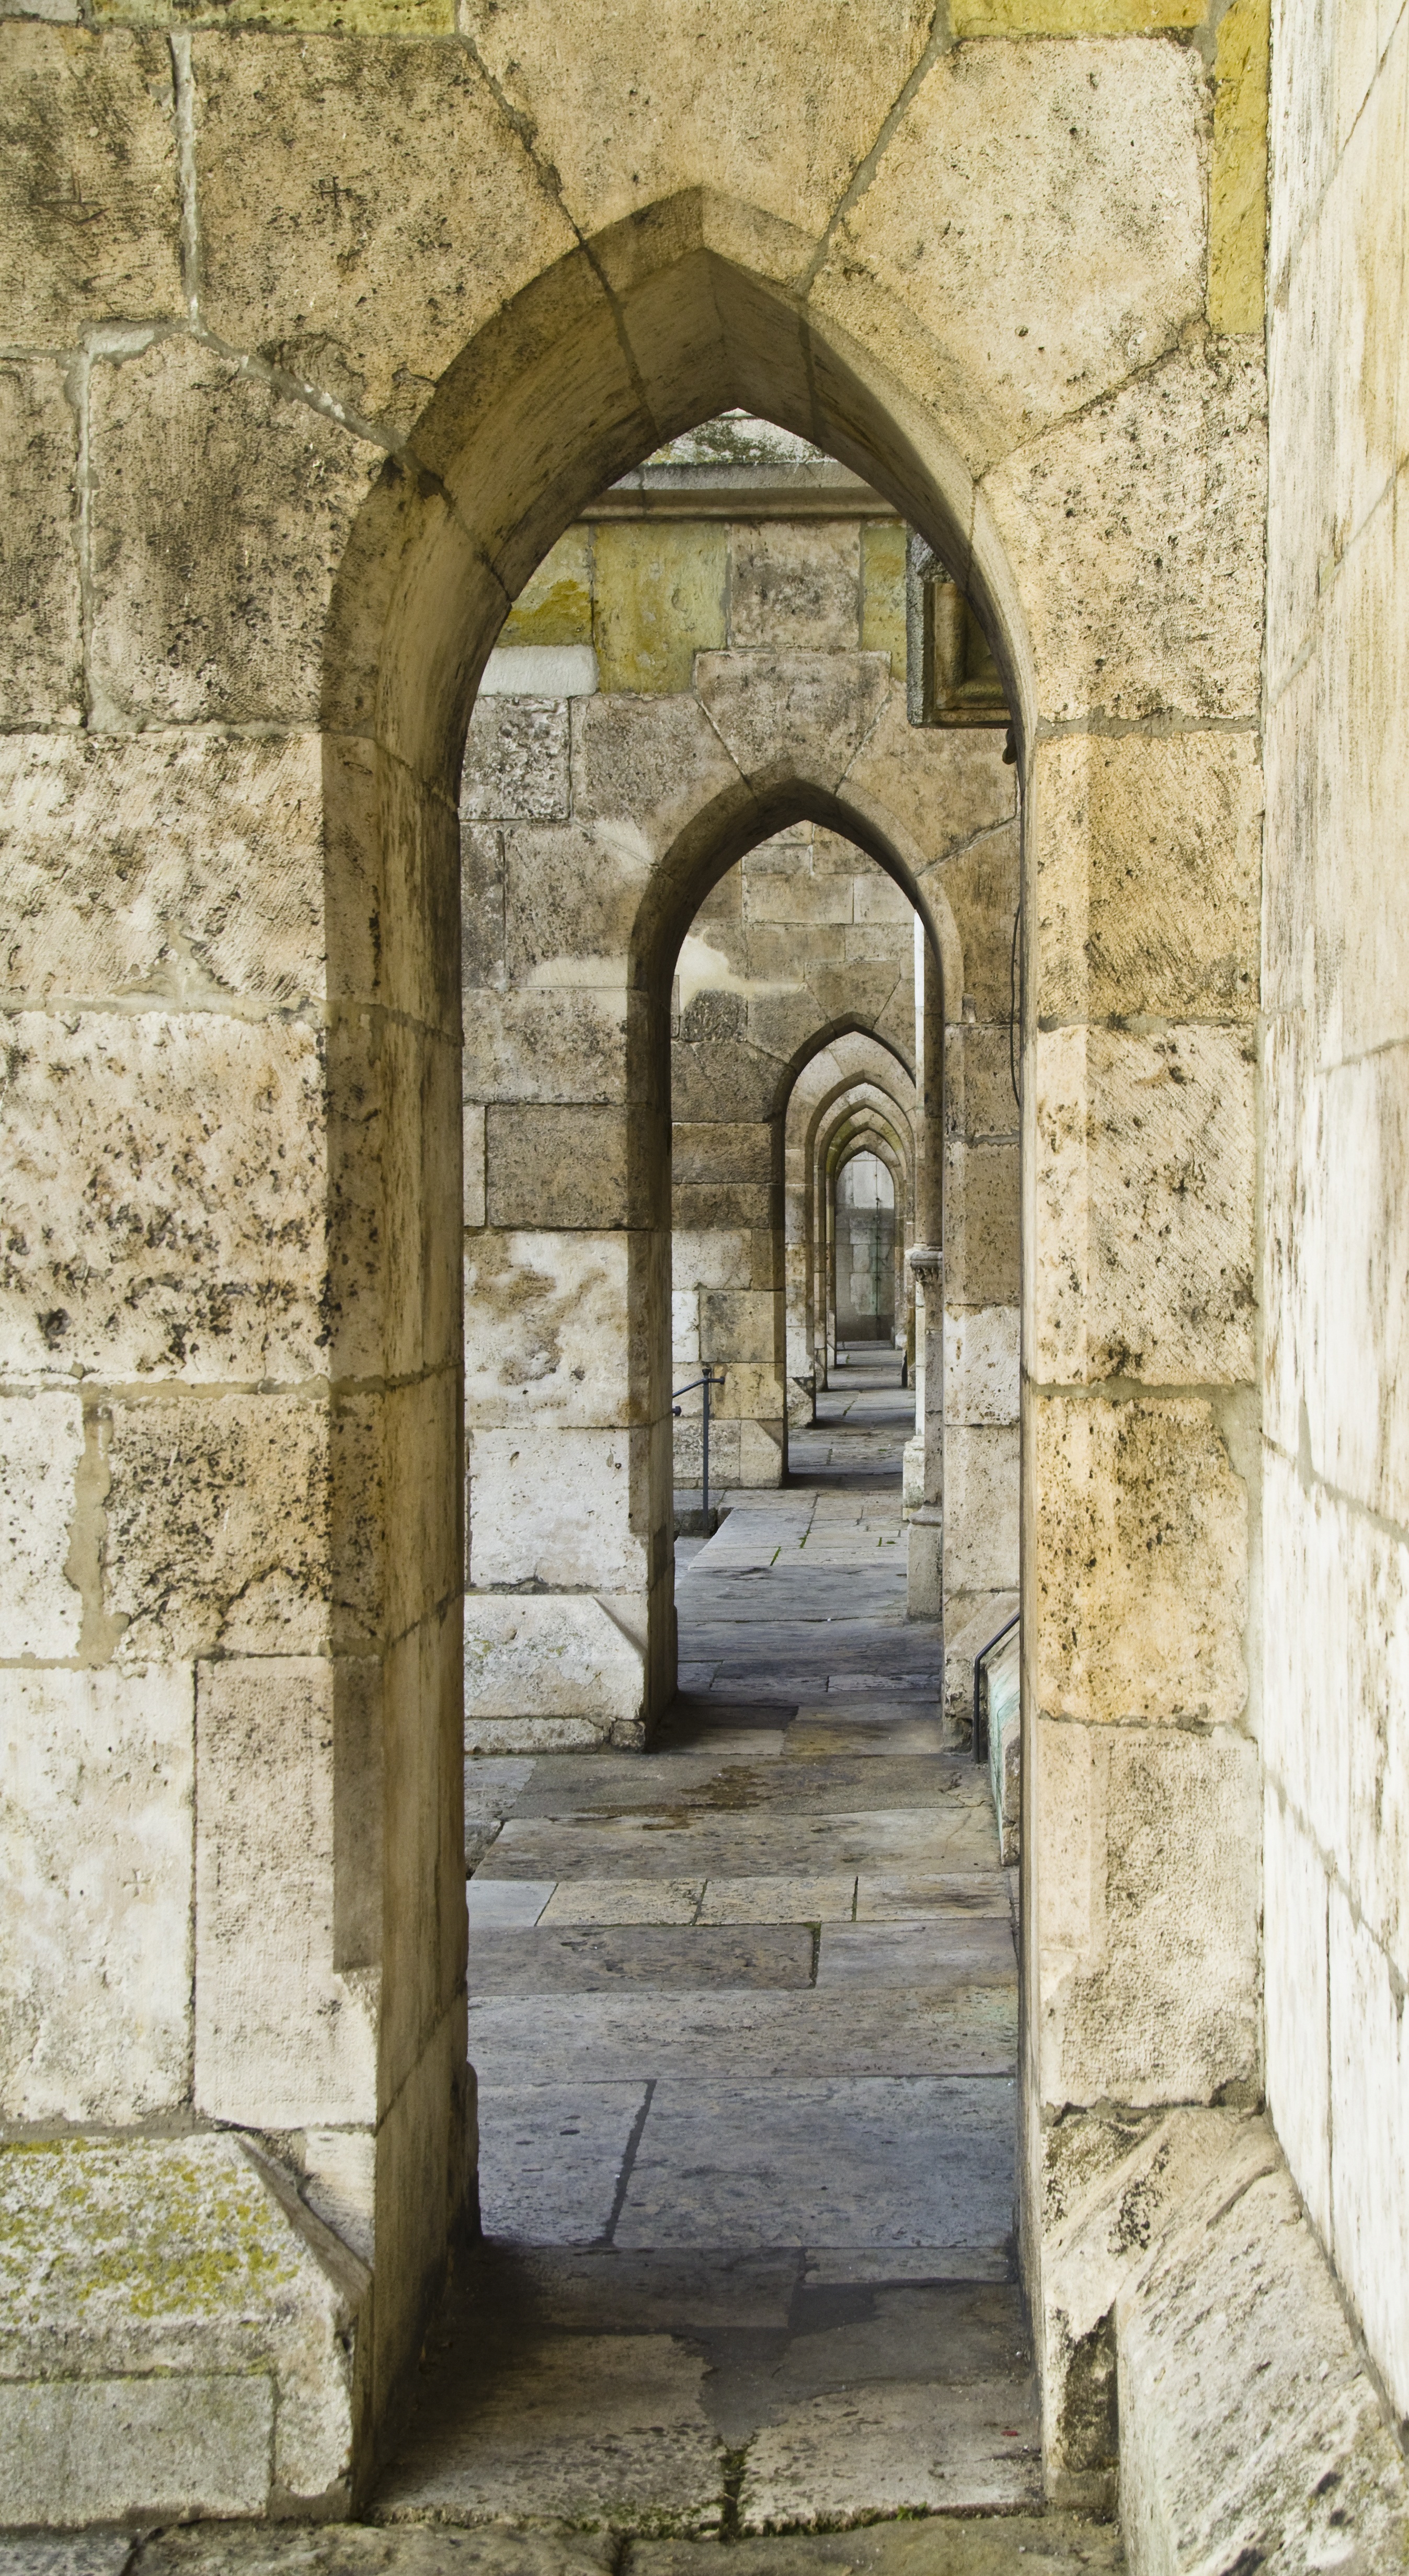
rock, architecture, building, wall, arch, church, cathedral, door, gothic, place of worship, temple, ruins, archway, monastery, germany, history, arcade, dom, historically, middle ages, regensburg, pointed arch, ancient history